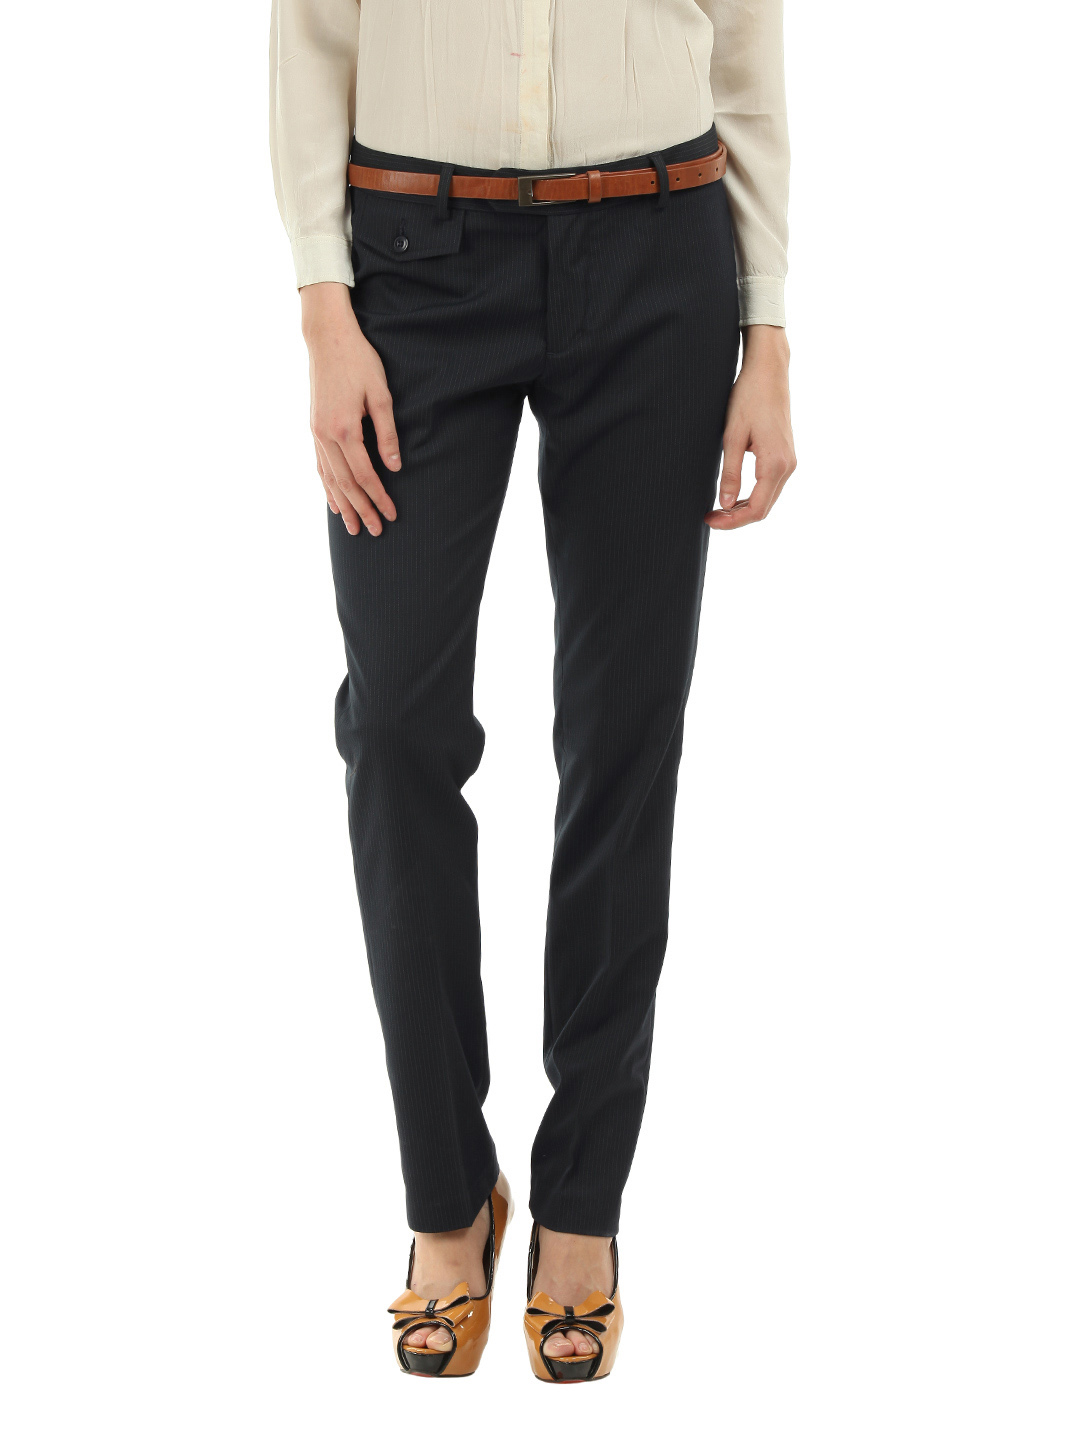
Arrow Women Navy Blue Pinstripe Trousers
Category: Apparel / Bottomwear / Trousers
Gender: Women
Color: Navy Blue
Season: Winter 2012
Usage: Formal